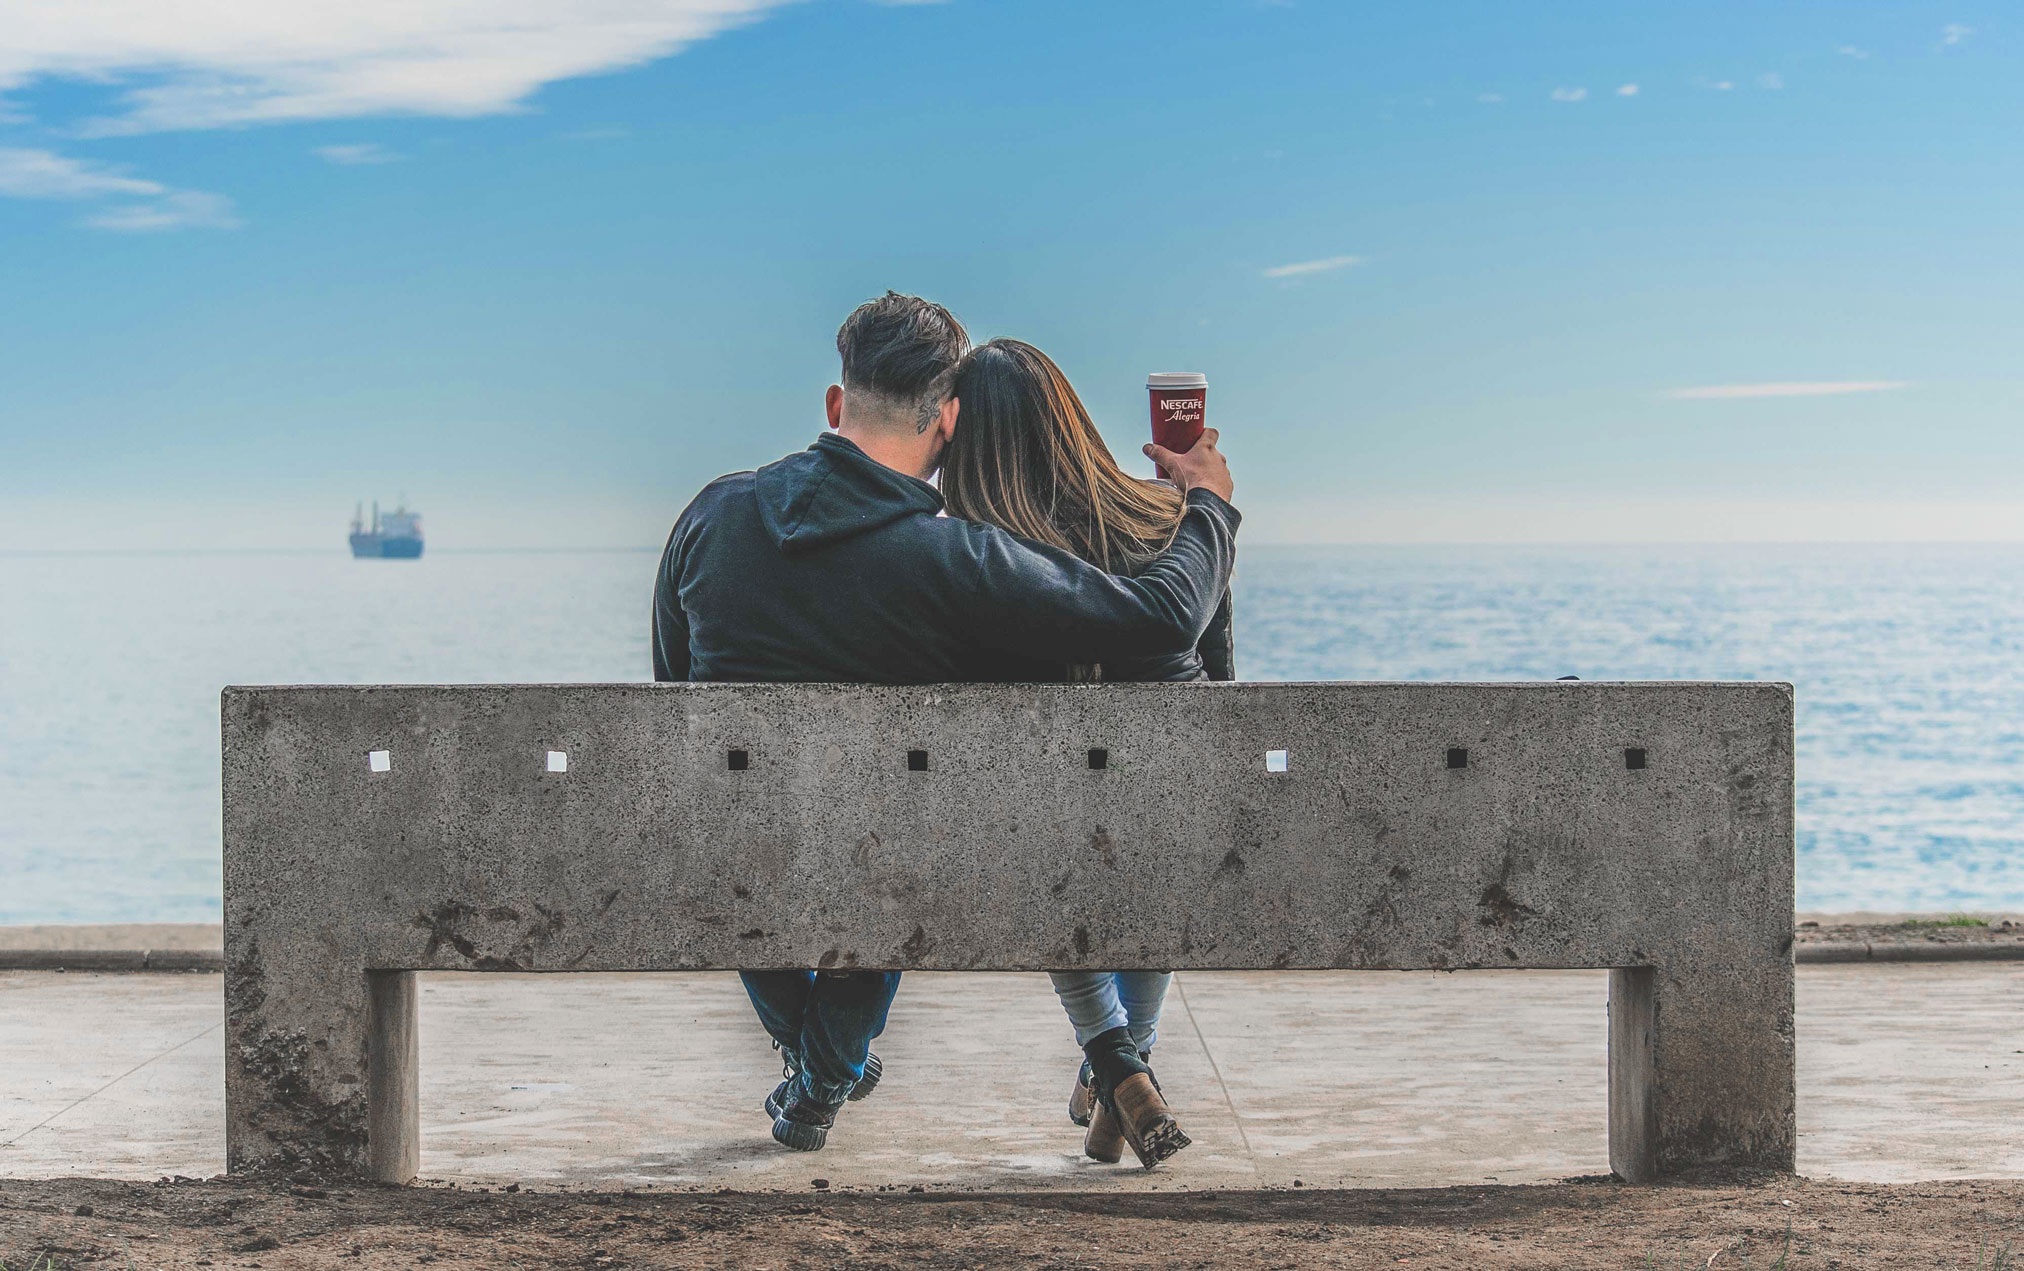
man, beach, sea, water, ocean, coffee, people, sky, woman, monument, vacation, travel, cup, love, blue, seashore, outdoors, photograph, human positions, concrete bench